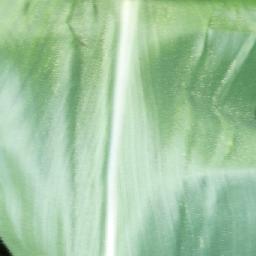
Label: Corn___healthy